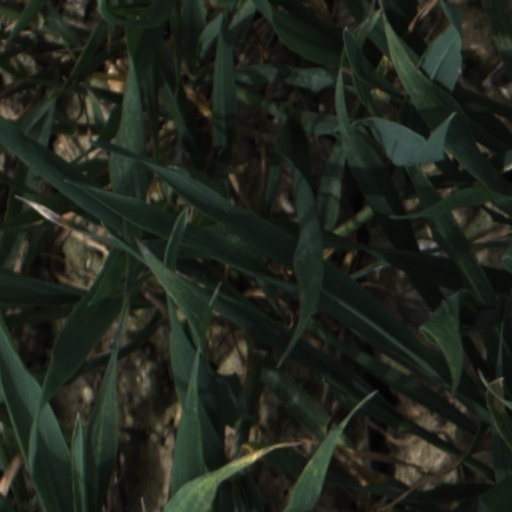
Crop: wheat